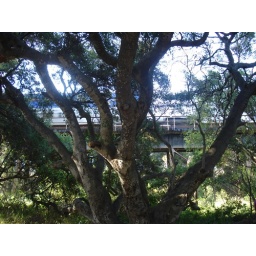
The train in the tree